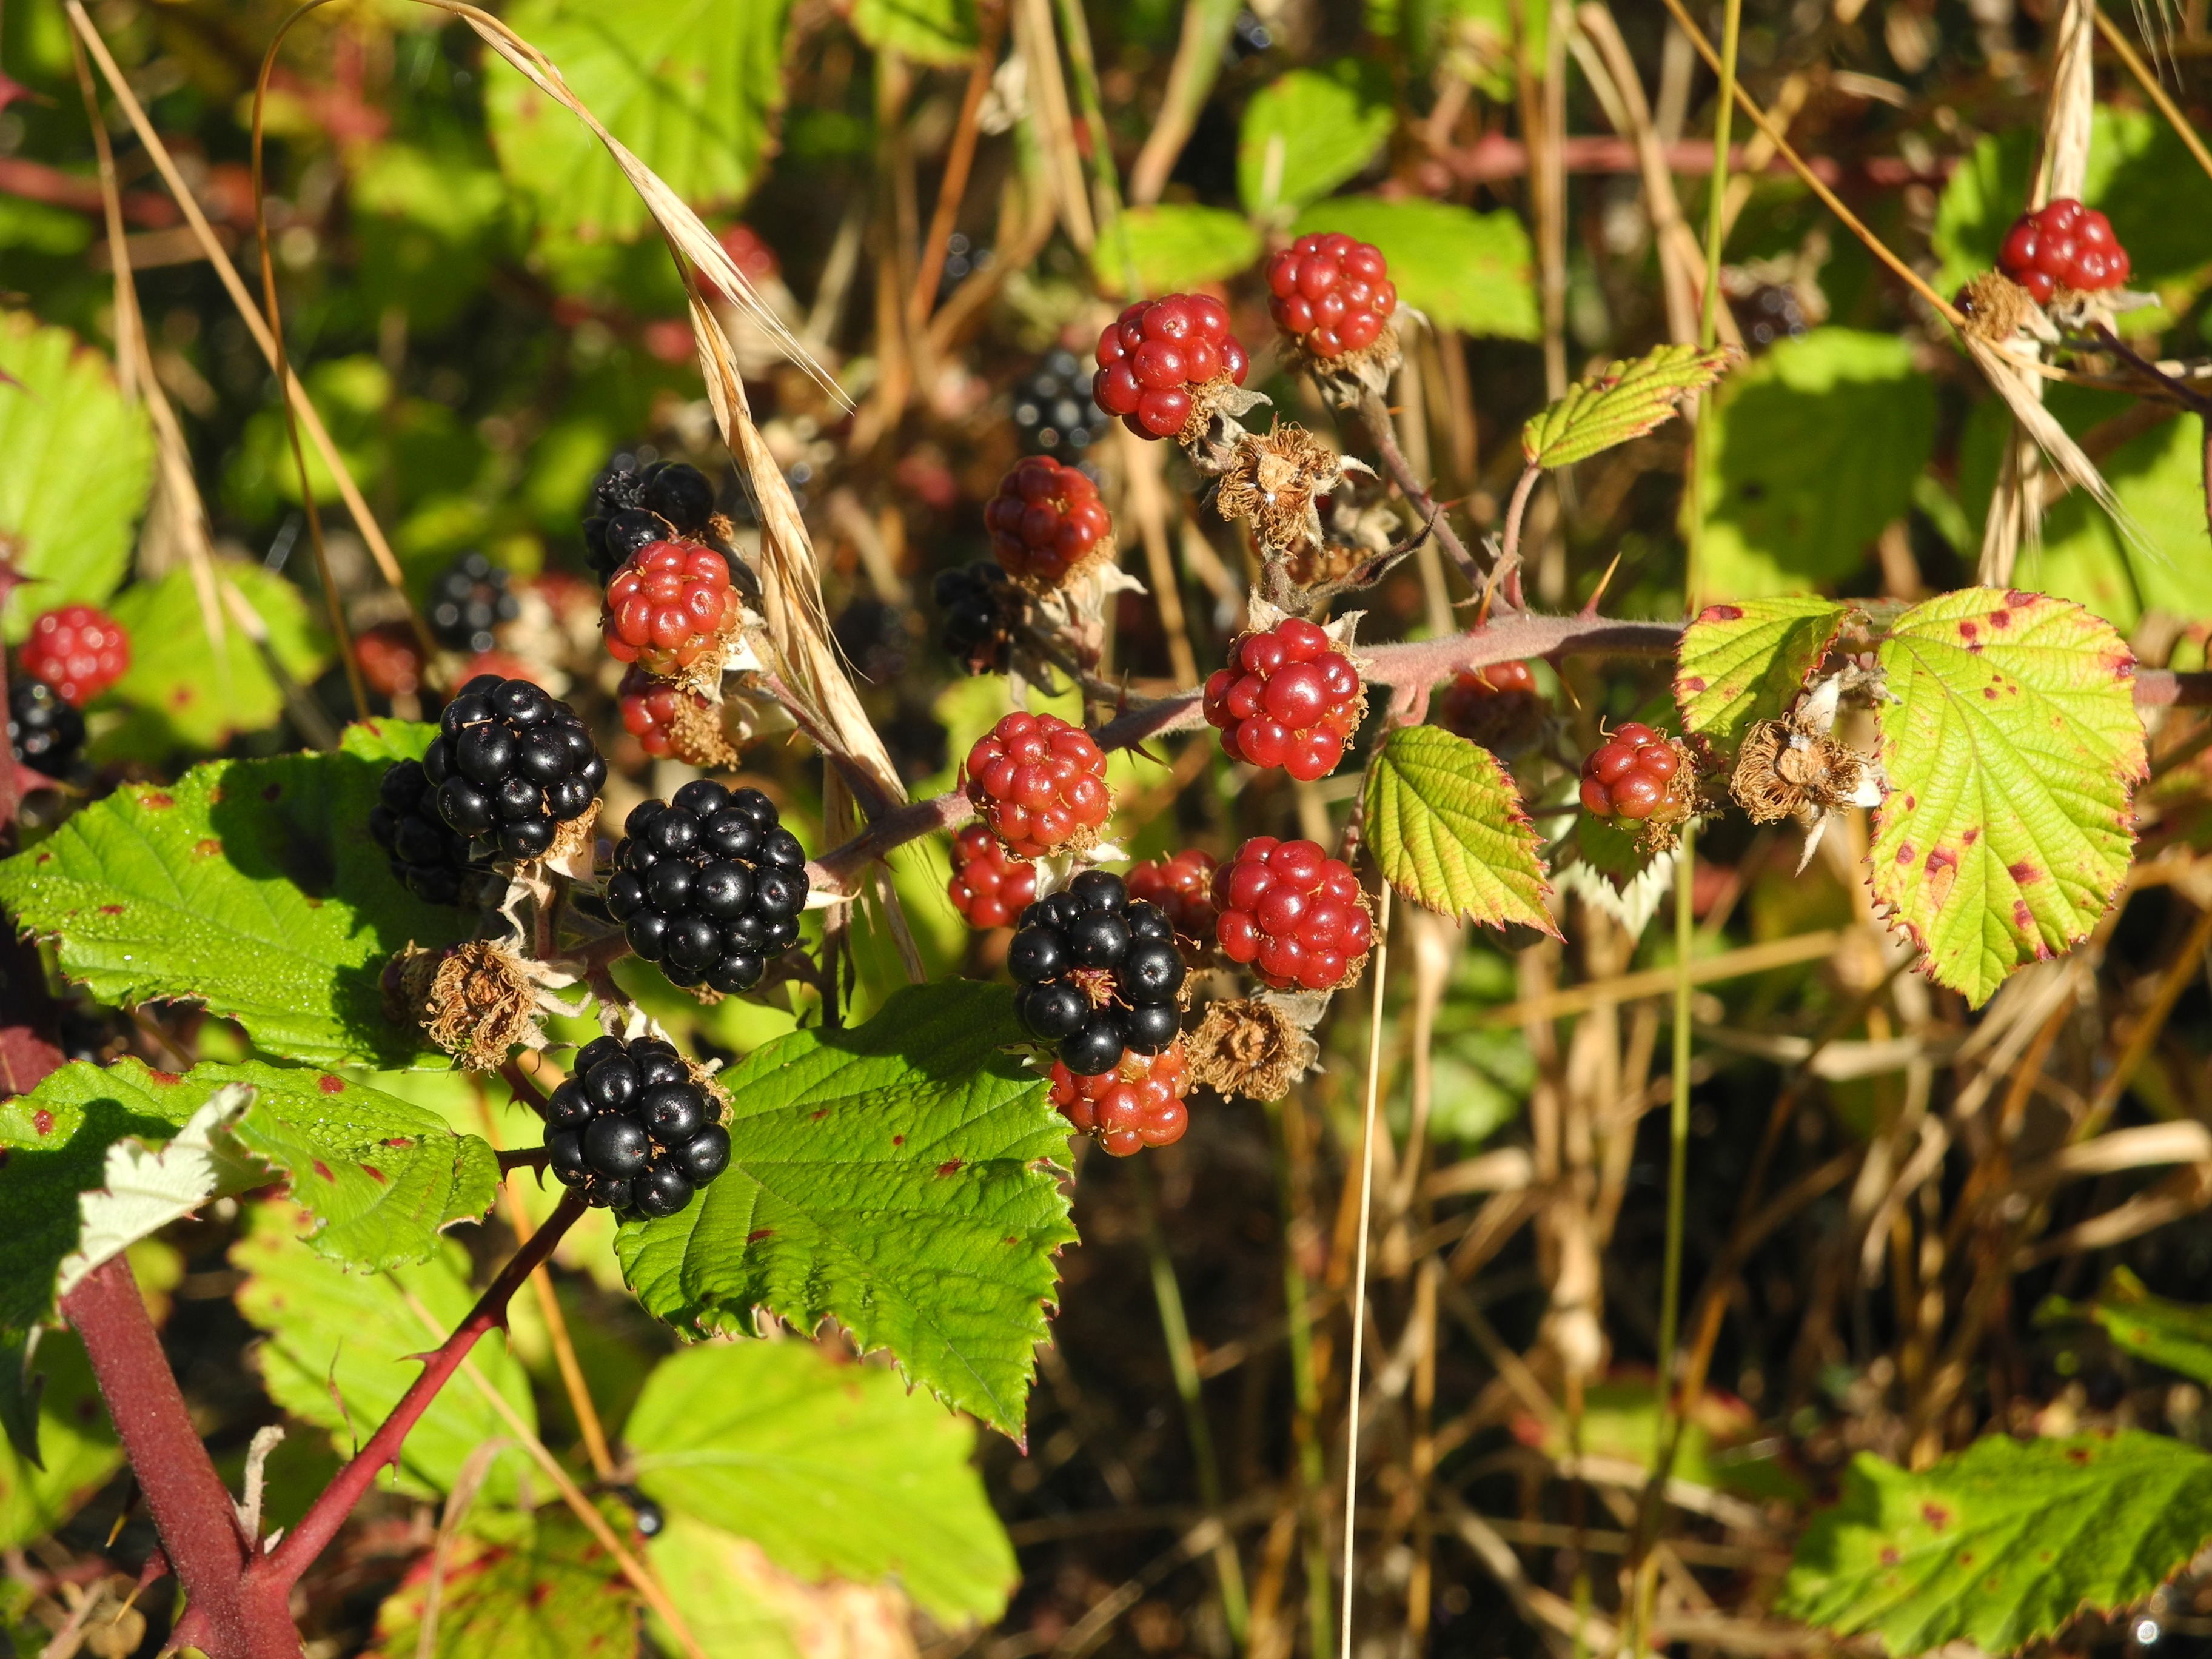
nature, plant, fruit, berry, sweet, leaf, flower, wild, food, red, produce, autumn, flora, blackberry, berries, shrub, thorns, bramble, spur, flowering plant, currant, land plant, dewberry, wine raspberry